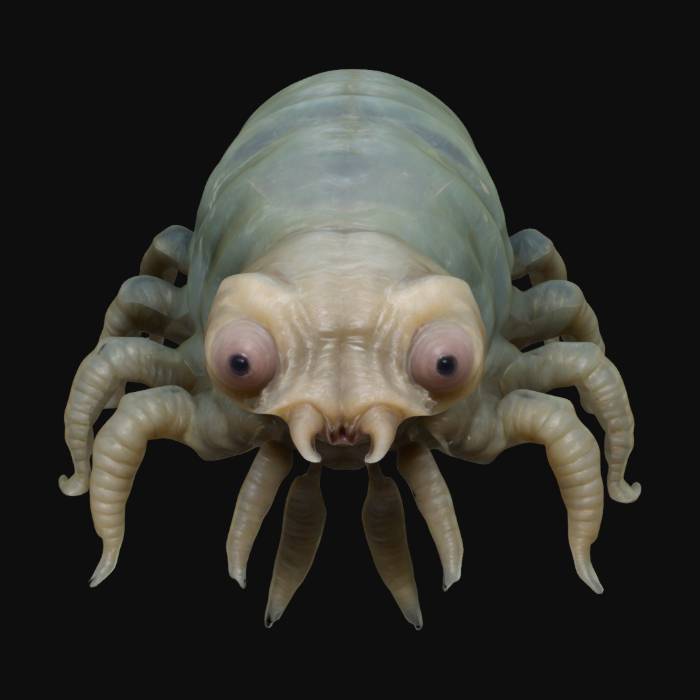
미적 점수 (1~10점): 1